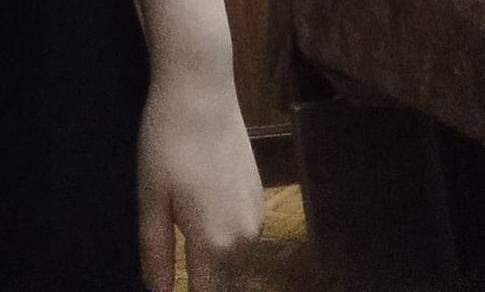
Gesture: no_gesture